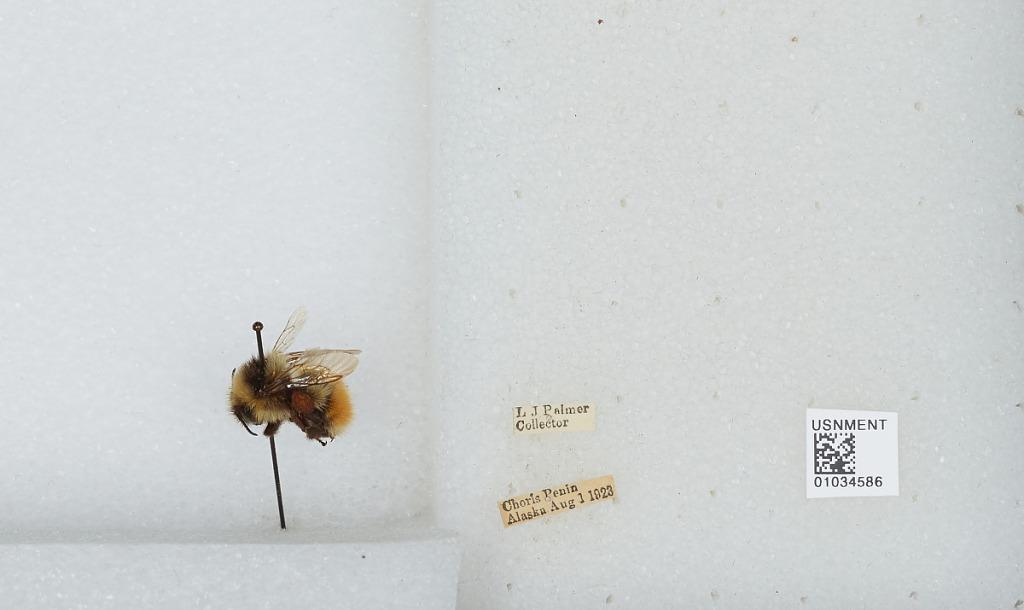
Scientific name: Bombus (Pyrobombus) sylvicola Kirby
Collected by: L. Palmer
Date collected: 1923-8-1
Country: United States
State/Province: Alaska
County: Northwest Arctic
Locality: Choris Peninsula
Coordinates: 66.2847, -161.881